Question: Please indicate a possible affordance area of the sit_on_bench that can be used for sitting
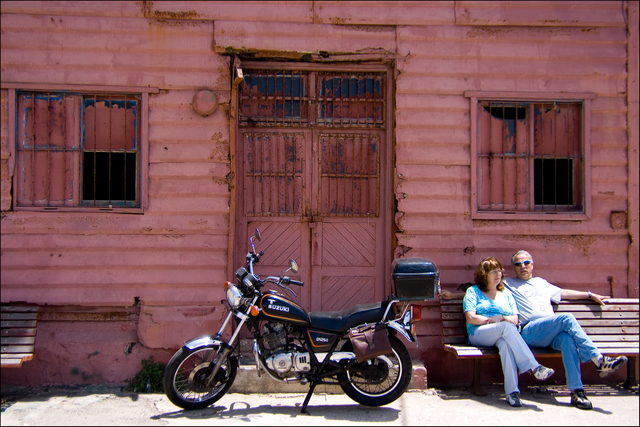
Answer: [451.5, 336, 633.5, 360]